Bruce Township, Todd County, Minnesota

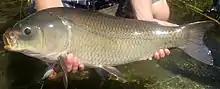
Bigmouth Buffalo can be found in Lake Beauty.

Beauty Lake is a 240-acre lake, mostly in section three of Bruce township. The lake has a maximum depth of 27 feet. There is a public access boat ramp on the southeast corner of the lake. Fish species in the lake include black bullhead, black crappie, bluegill, brown bullhead, green sunfish, hybrid sunfish, largemouth bass, northern pike, pumpkinseed, rock bass, walleye, yellow bullhead, yellow perch, bigmouth buffalo, bowfin (dogfish), common carp, white sucker, banded killifish, blacknose shiner, bluntnose minnow, central mudminnow, golden shiner, Iowa darter, Johnny darter, least darter, and tadpole madtom.